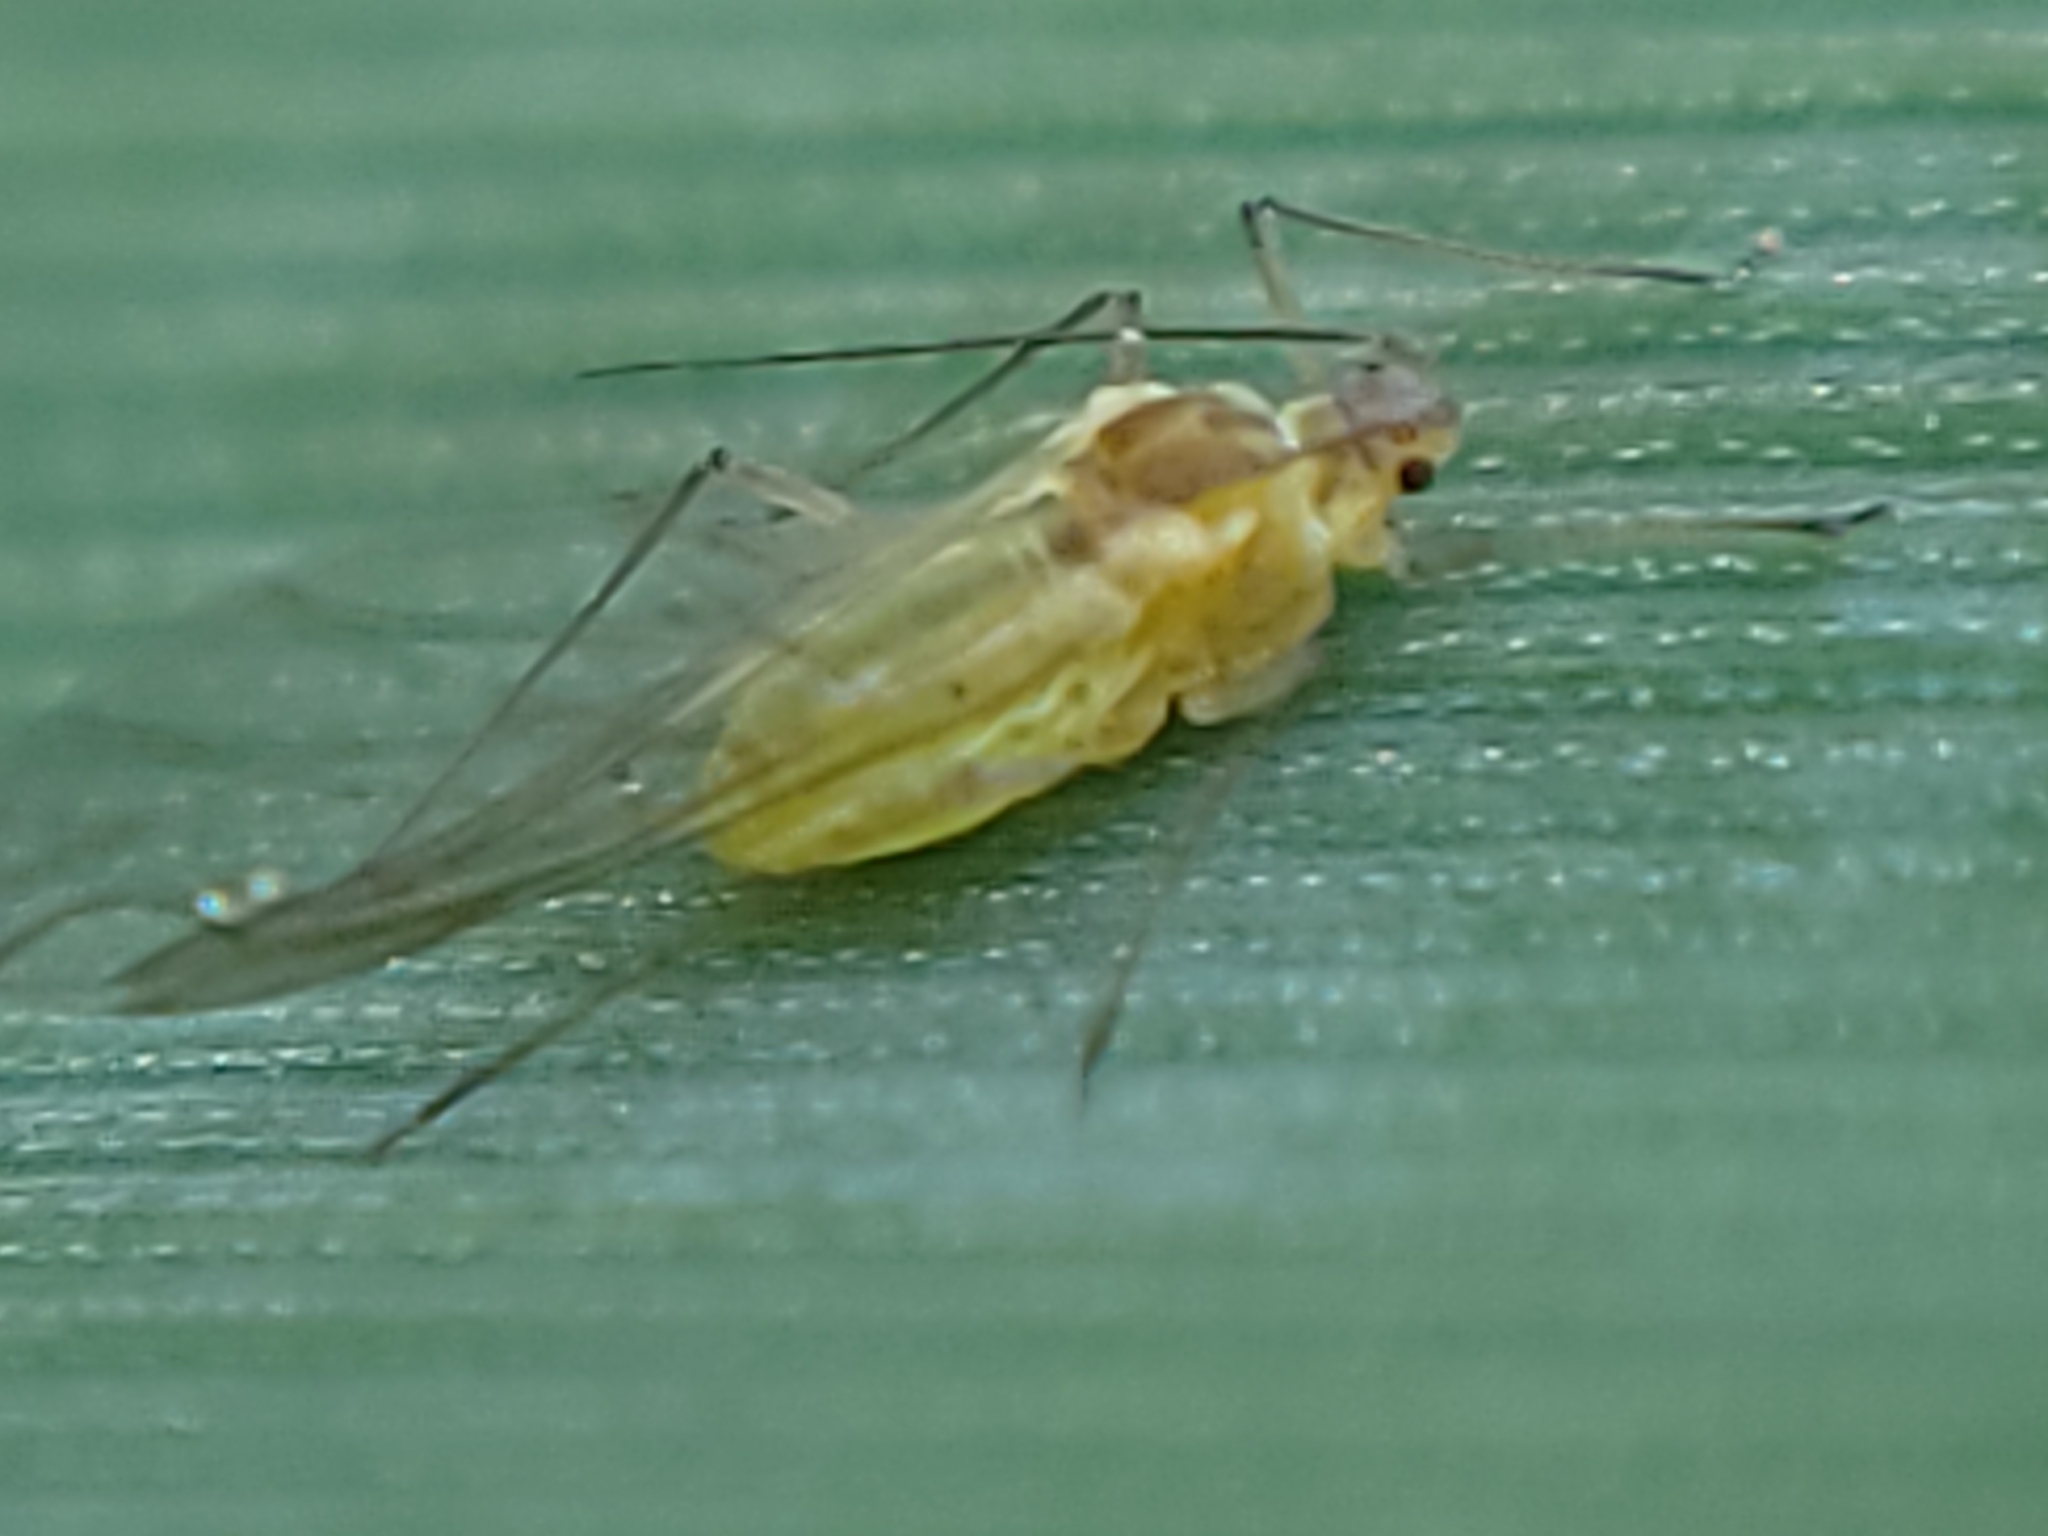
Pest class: rose_grain_aphid